Taemas Bridge

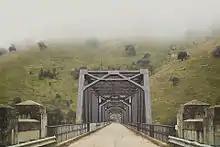
The southern end of the bridge

The Taemas Bridge has historical, social, technical, aesthetic and representative significance within the Yass-Tumut-Yarrowlumla-Gundagai area. It has provided a crossing of a major waterway, the Murrumbidgee River, for over seventy years and its long term reliability has facilitated the agricultural activities and economies of the surrounding areas. The history of transport in the region has been shaped by the Murrumbidgee and the difficulty of providing crossings of this large and flood prone waterway. The bridge represents a significant technical achievement, its robust design and its positioning, with the site of the former crossing downstream and documentary sources, demonstrate the intelligence, effort and investment required to construct a lasting and reliable crossing of this major and dynamic waterway. The bridge is of aesthetic significance, being an impressive structure of considerable length crossing a major waterway and having landmark qualities on the Yass-Tumut road. The monumental style of the abutments reflects the importance ascribed to the crossing by the Public Works Department and the community. The bridge has local social significance. The loss of the previous bridge in record flood was a major blow to the local community using this important transport and communication route. The community was involved in the debate surrounding the siting of the existing bridge, and continued to express dismay at the lengthy delay in its construction. The bridge is a landmark to which local travellers are likely to attach a sense of place and self. The bridge is a good, intact example of large scale truss design in the early to mid twentieth century.